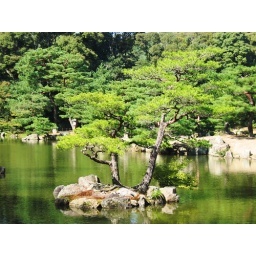
A plant in the river near the Kinkaku-ji temple in Kyoto - Japan